Social class in Luxembourg

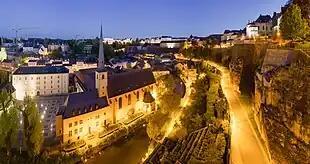
Luxembourg City Night Wikimedia Commons

Social class in Luxembourg after 1945 is generally based on occupation, personal income, and spending power as well as rights to social welfare rather than birth circumstances and family background. The country's demographic situation has changed considerably since 1945, where a mostly blue-collar working population gave way to mostly white-collar occupations over the second half of the twentieth century. Differences in consumer patterns between the white-collar and blue-collar workers decreased considerably between 1963 and 1977, causing a socio-economic evolution that saw a wider sphere of access for both working and middle classes to consumer goods such as cars, white goods, and real estate, thus demonstrating an equalisation of social strata in terms of income and spending power. The population of Luxembourg has also altered in nature due to significant growth in numbers of residents and increases in migration patterns since the mid-twentieth century; in 1961 13% of the population consisted of non-Luxembourgers, by 2020, this is at 44.3. At present, 47% of the Luxembourgish population has a migrant background’, and this is as a result of the "response to socioeconomic processes" that drew large numbers of immigrants to the country in the latter half of the twentieth century.